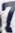
Number: 7